Tour de France 2013: 100 Edition

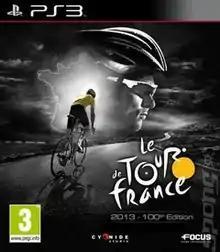

Tour de France 2013: 100 Edition is a video game developed by Cyanide, the creators of "Pro Cycling Manager", and published by Focus Home Interactive.